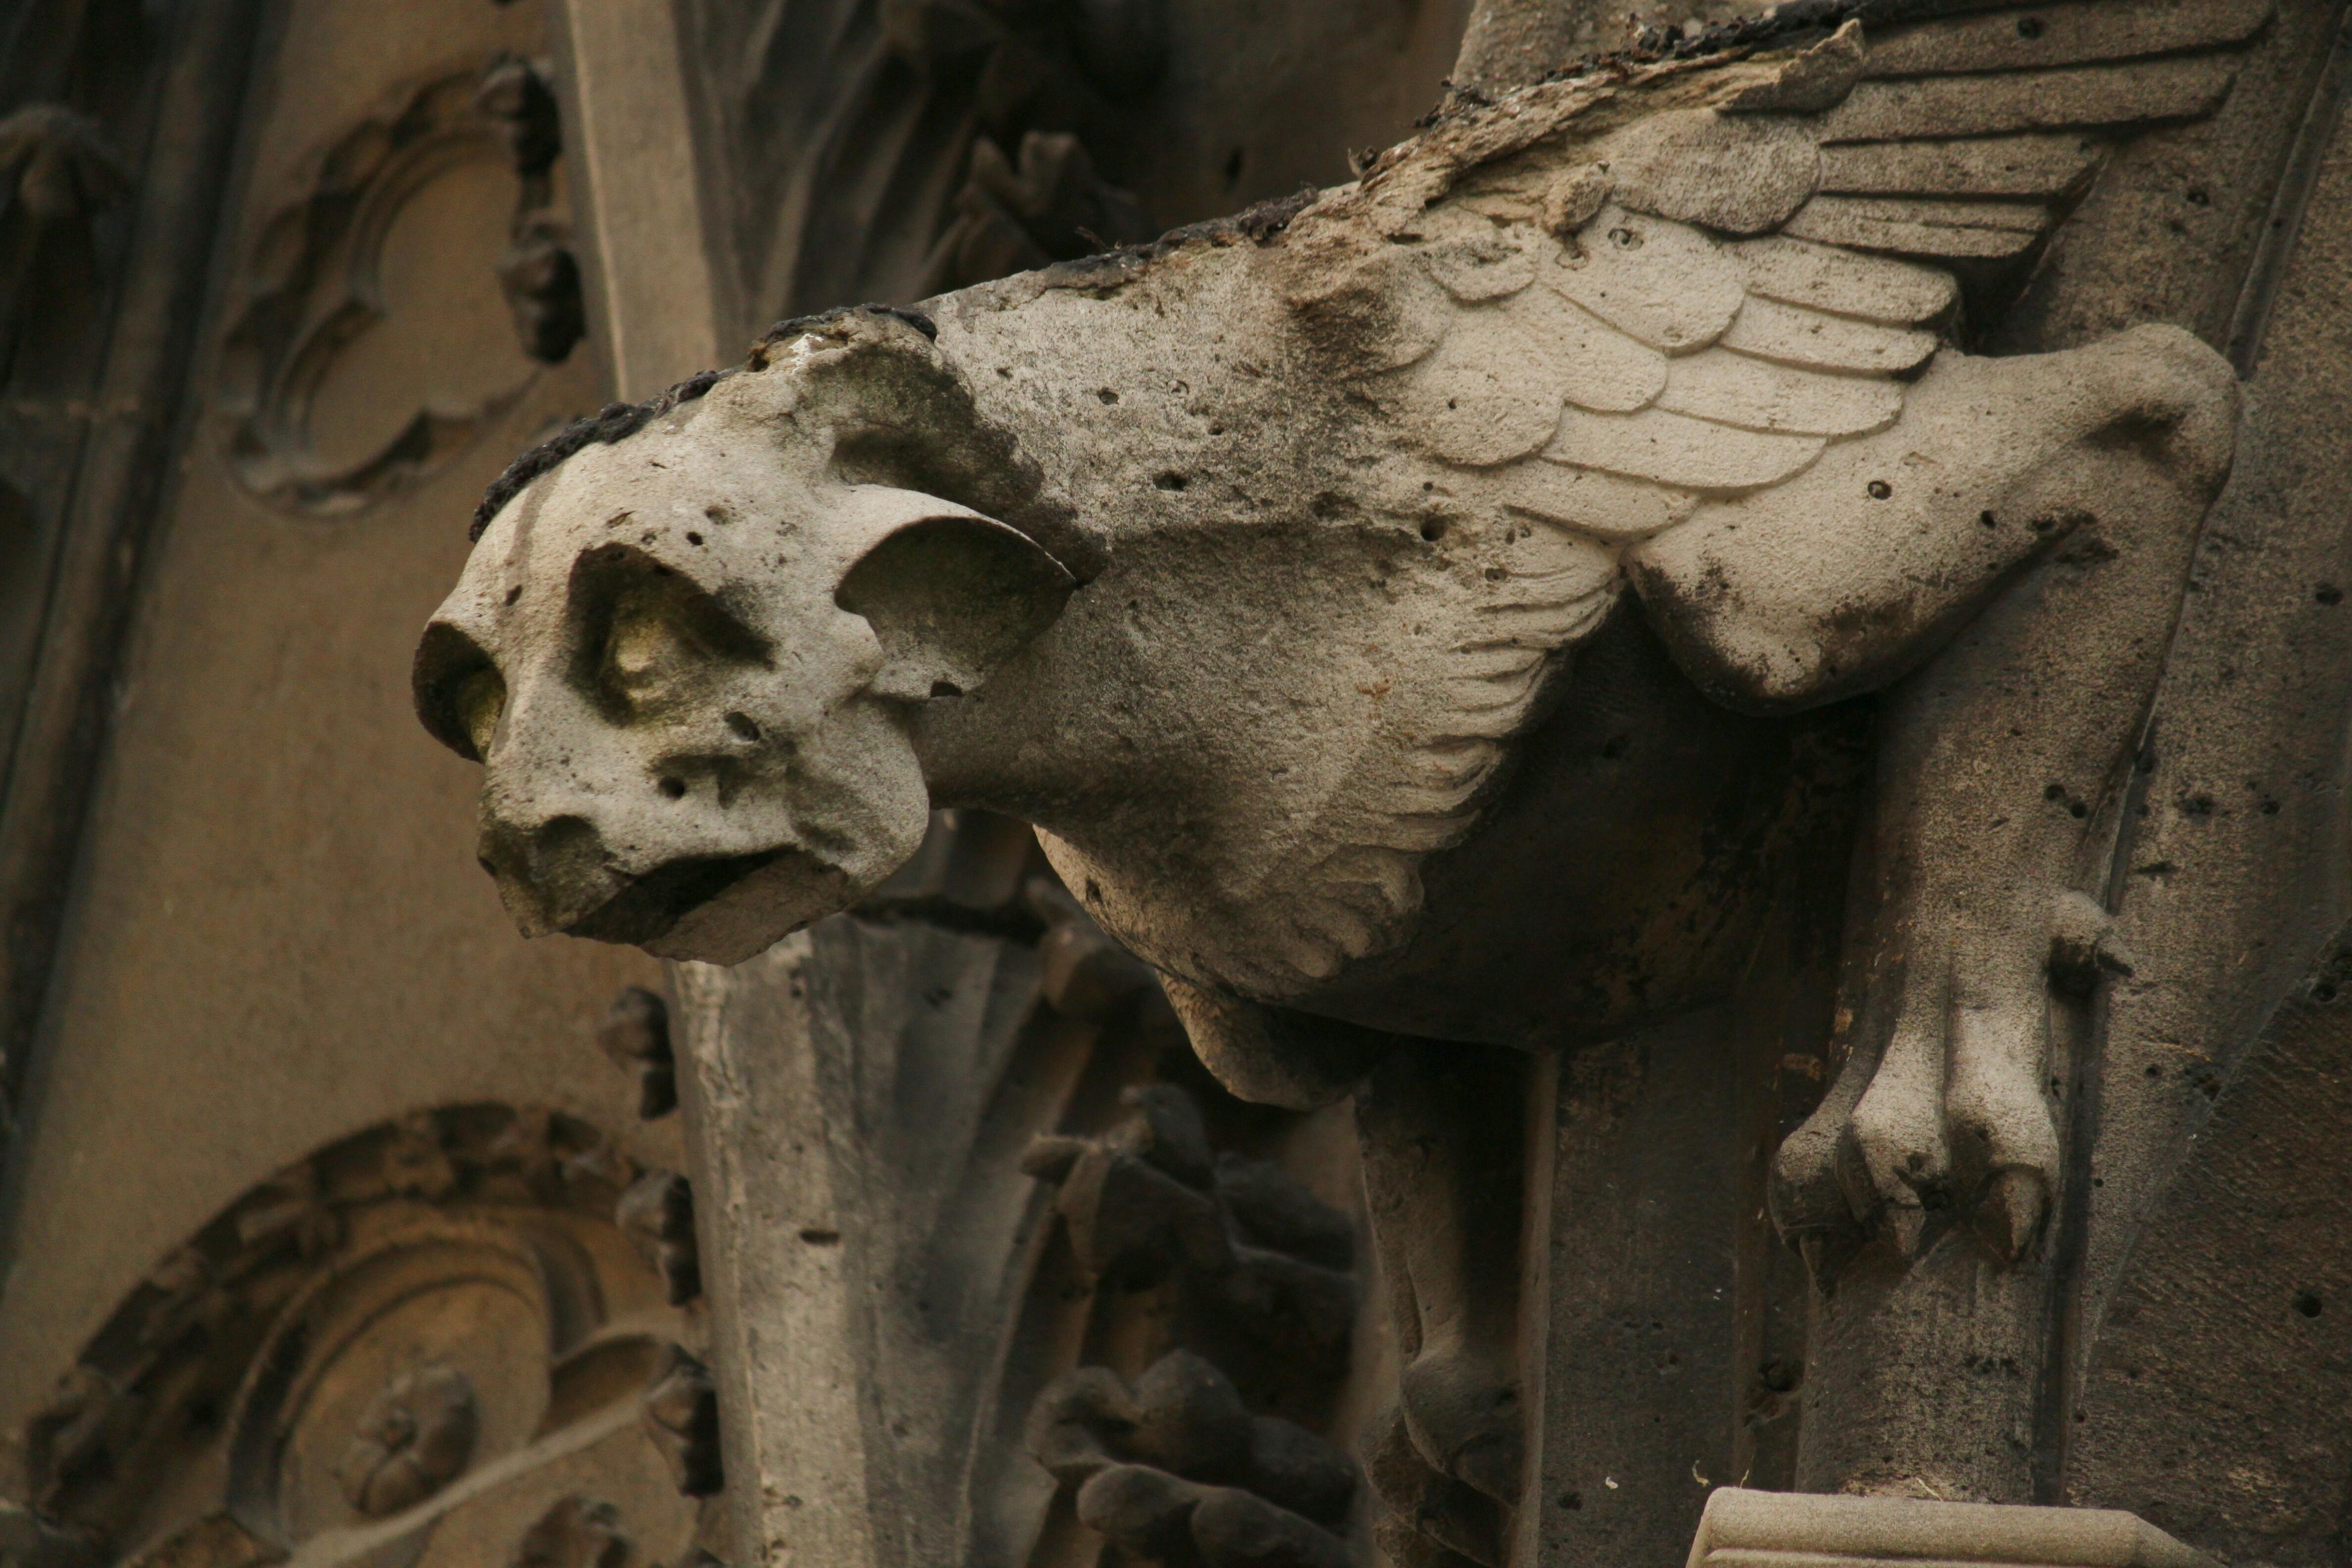
architecture, building, paris, monument, statue, facade, church, cathedral, claw, gargoyle, face, sculpture, art, figure, temple, weird, creepy, dragon, history, carving, daemon, dom, scare, stone figure, rock carving, mythical creatures, house of worship, notre dame, stone carving, ancient history